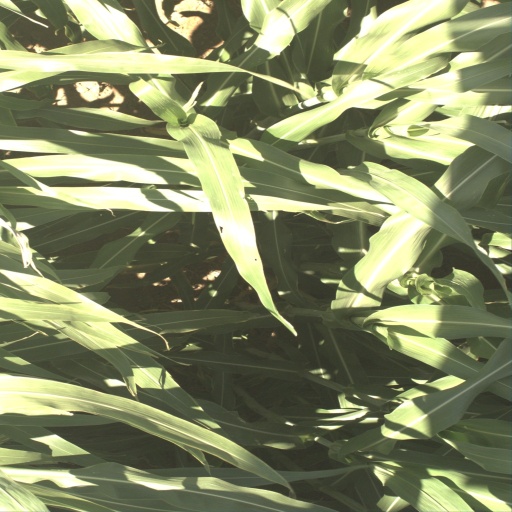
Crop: sorghum